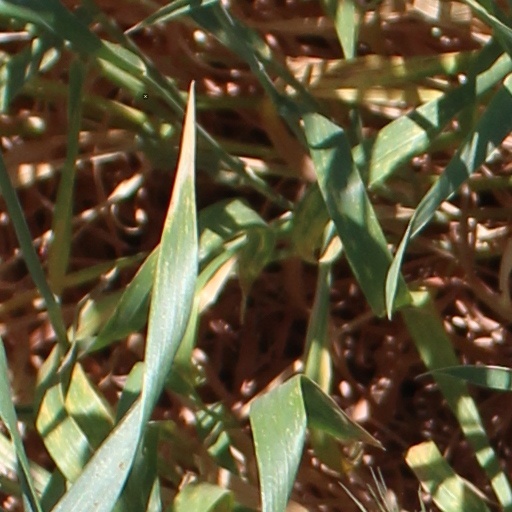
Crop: wheat